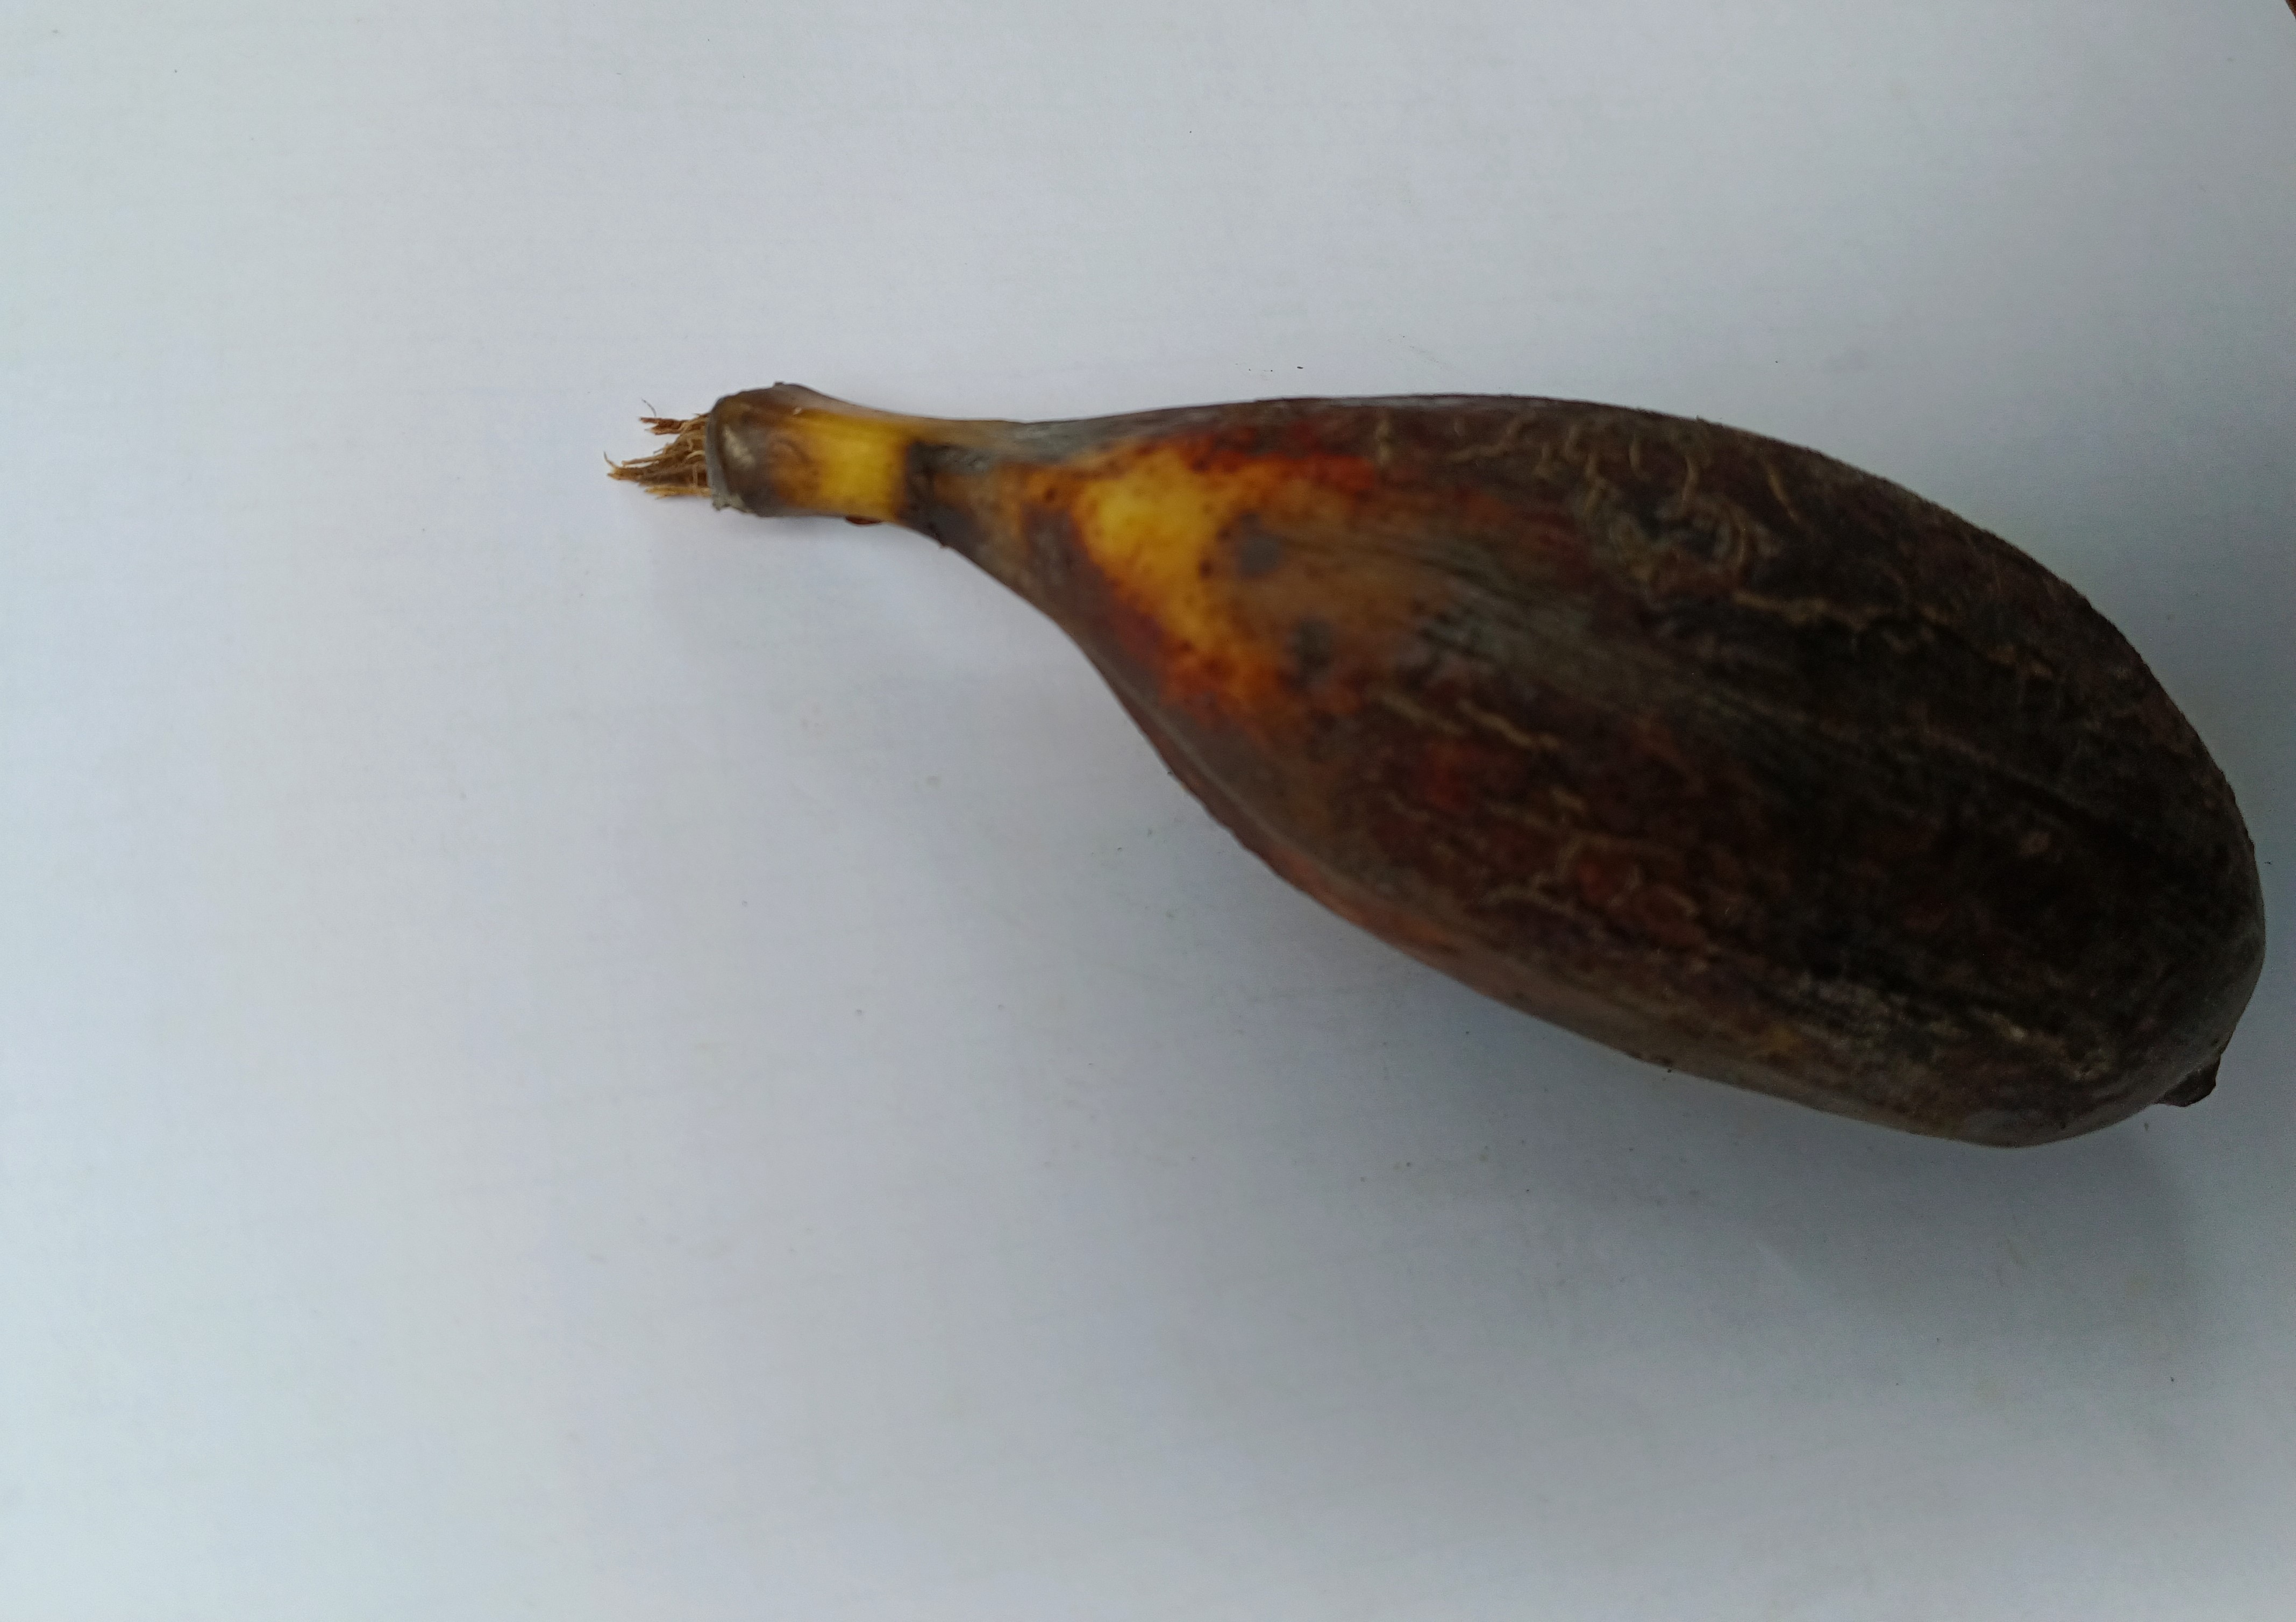
Banana variety: Bichi